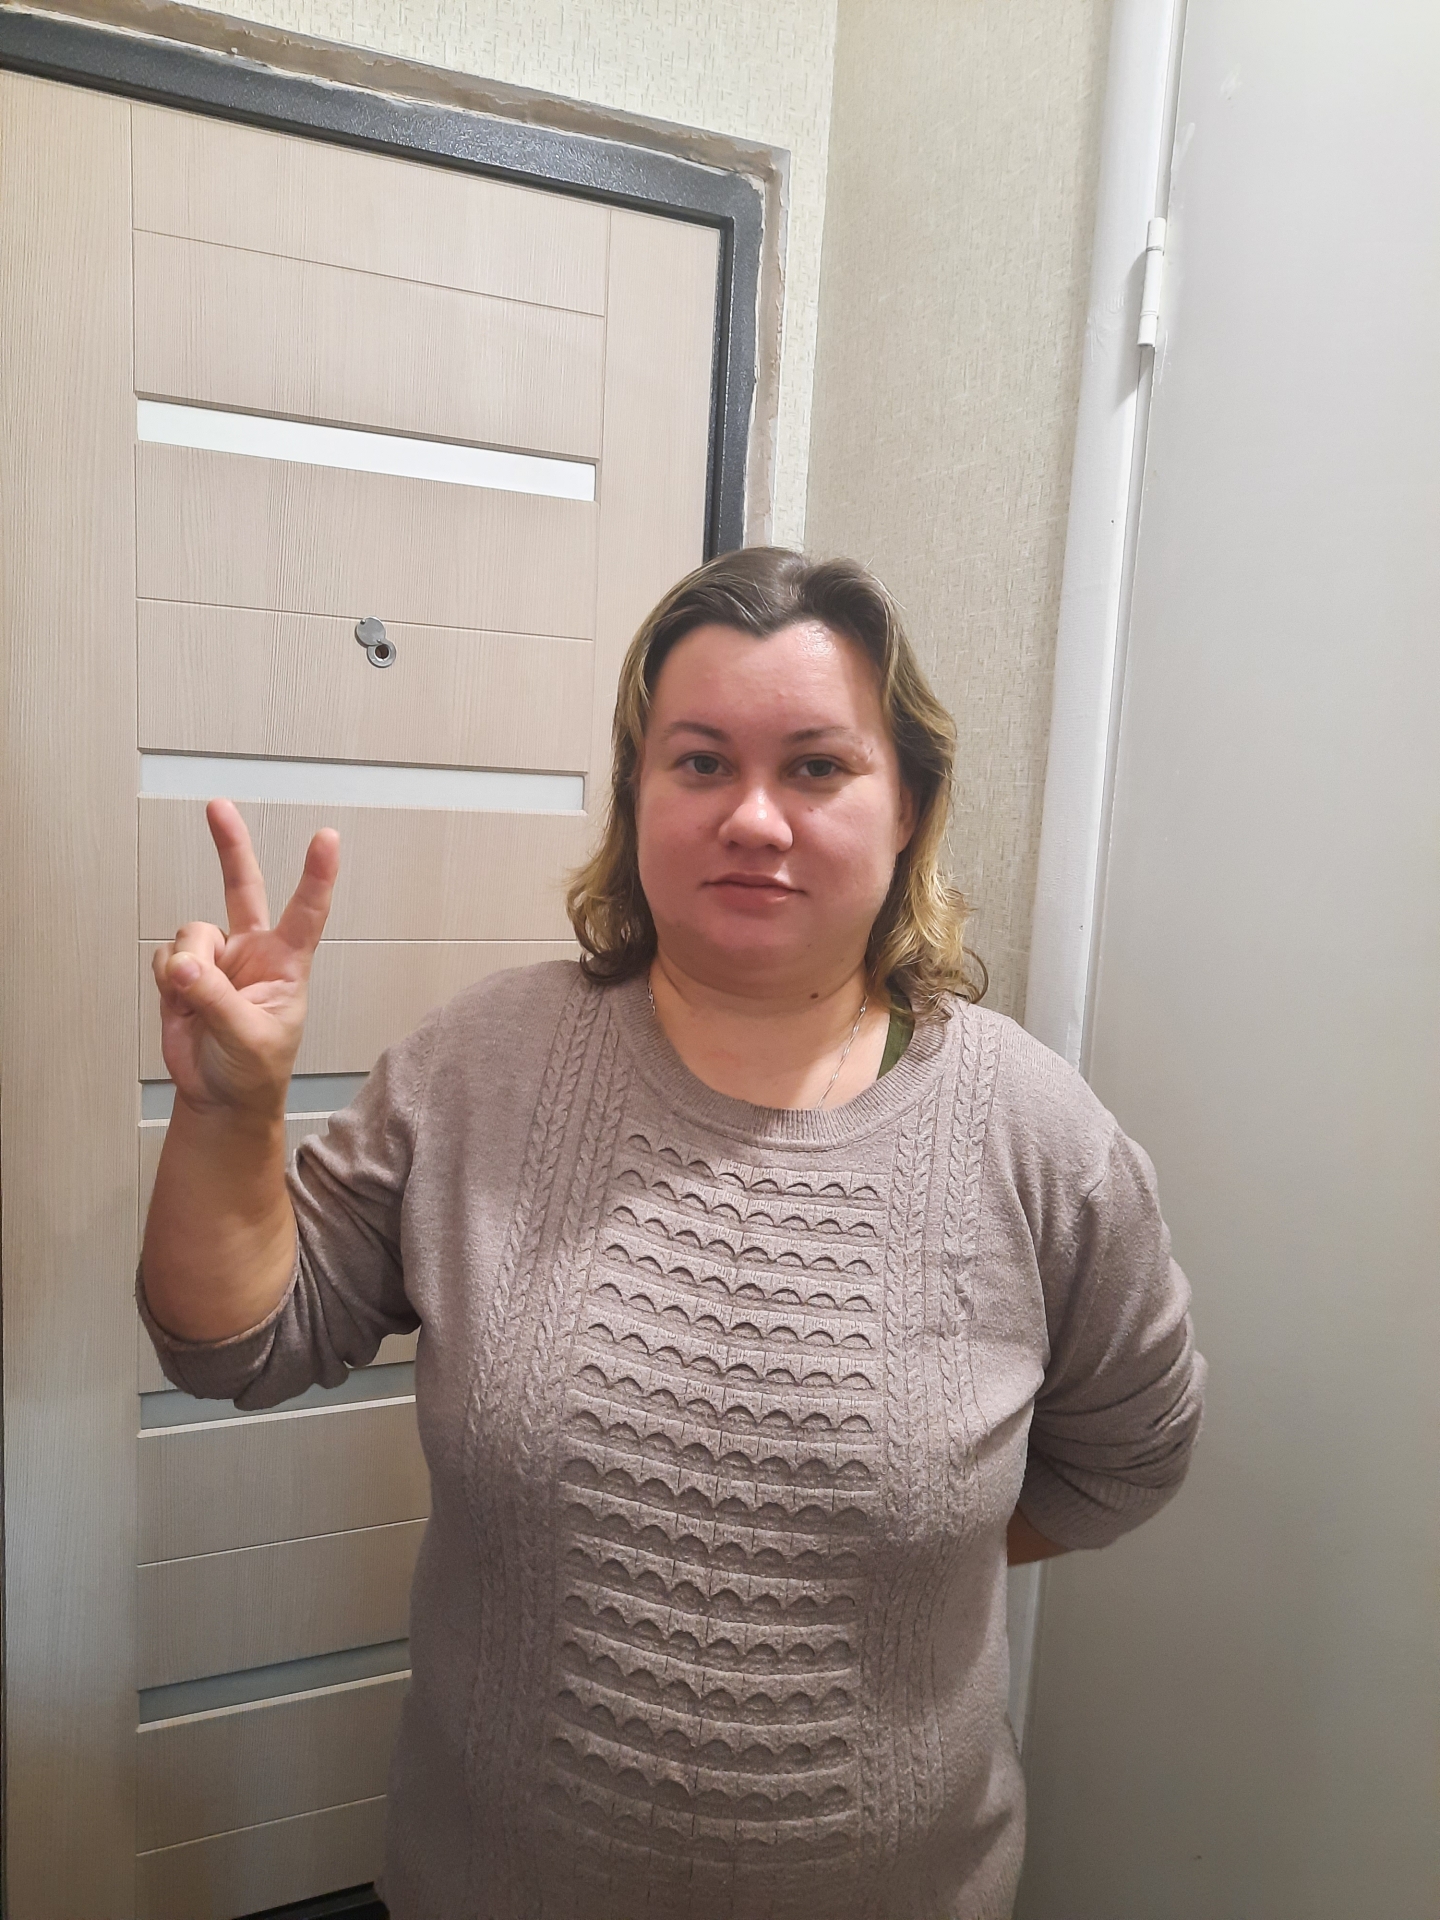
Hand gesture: peace